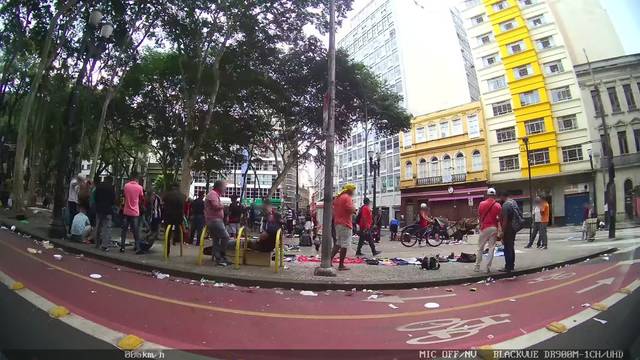
Region: Brazil
Coordinates: -23.549, -46.633